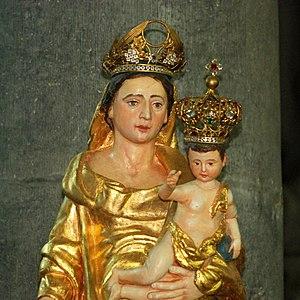
Belgique - Brabant wallon - Église de Court-Saint-Étienne
L'église Saint-Étienne est une église de style classique d'origine romane située sur le territoire de la commune belge de Court-Saint-Étienne, dans la province du Brabant wallon.